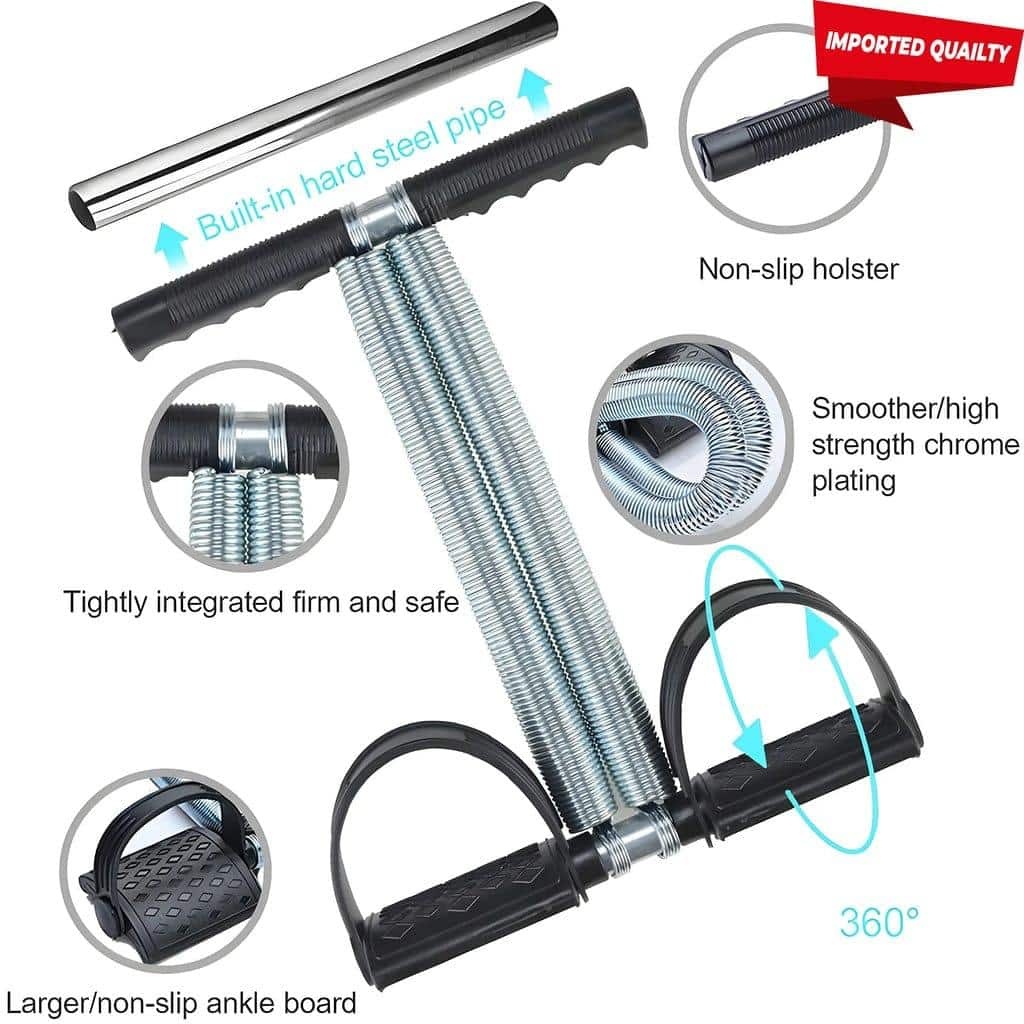
Rubber Pull Tummy Trimmer Abs Exerciser double spring
Get the toned, flat belly you’ve always wanted with the Rubber Pull Tummy Trimmer Abs Exerciser . This innovative fitness tool is designed to target your abdominal muscles and help you achieve your fitness goals quickly and effectively. Featuring double springs for enhanced resistance, this exerciser offers an easy yet powerful way to tone your tummy, strengthen your core, and improve overall fitness from the comfort of your home. Key Features: Double Spring Resistance: Provides added tension for more effective abdominal exercises, helping you build core strength and muscle tone faster. Rubber Handles: Ergonomically designed for a comfortable and firm grip, ensuring safety and ease of use during workouts. Compact & Portable: Lightweight and compact, making it easy to store and take anywhere for a quick workout session on the go. Easy to Use: Perfect for beginners or experienced fitness enthusiasts, offering simple exercises to target the tummy, waist, and core. Durable Construction: Made with high-quality, durable materials that ensure longevity and consistent performance during workouts. Versatile: Ideal for various exercises, including tummy trimming, leg raises, waist twists, and other core-strengthening moves. Benefits: Helps tone and sculpt the abdominal area for a flatter stomach and stronger core Effective for burning fat and improving overall fitness Lightweight and easy to store, making it ideal for home workouts Improves flexibility and strength in the core and lower body Suitable for all fitness levels and can be used for both strength training and aerobic exercises Applications: Perfect for use at home, in the gym, or while traveling for convenient workouts Ideal for strengthening the core, trimming the tummy, and shaping the waistline Great for adding variety to your workout routine or as part of a daily fitness regimen Why Choose the Rubber Pull Tummy Trimmer Abs Exerciser? The Rubber Pull Tummy Trimmer Abs Exerciser is a simple yet effective tool for anyone looking to tone their tummy and improve overall core strength. With its adjustable resistance and comfortable design, this exerciser delivers results with minimal effort, making it a must-have for home fitness enthusiasts. Get your dream body today—order the Rubber Pull Tummy Trimmer Abs Exerciser and start working toward a stronger, more sculpted you
Brand: Pak Cartz
Category: Sporting Goods > Fitness & General Exercise Equipment > Ab Wheels & Rollers